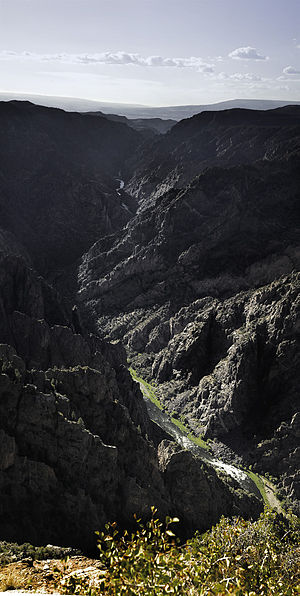
Black Canyon of the Gunnison National Park
Den smalleste del af Black Canyon, set fra Chasm View ved solopgang
Black Canyon of the Gunnison National Park er en nationalpark i den vestlige del af delstaten Colorado i USA. Parken er 122 km² i størrelse. Hele canyonen er ca. 75 km lang, hvoraf ca. 20 km er indenfor nationalparken.